Vernon Hatton

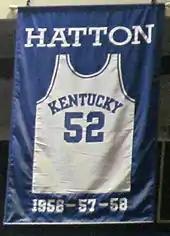
A jersey honoring Hatton hangs in Rupp Arena.

He was drafted 9th overall in the 1958 NBA draft by the Cincinnati Royals.